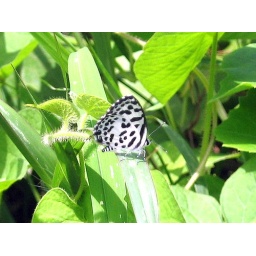
This butterfly sat on grass blade in front of me as if possing for a pic.